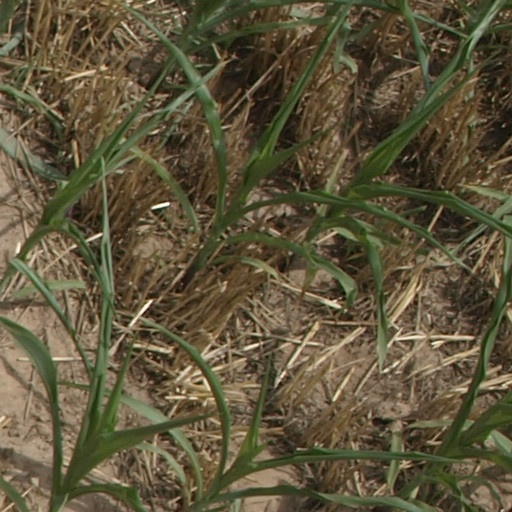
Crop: maize; corn